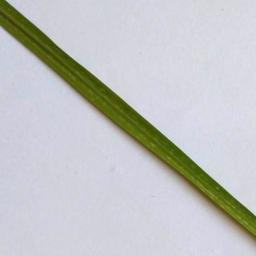
Label: Rice___Healthy